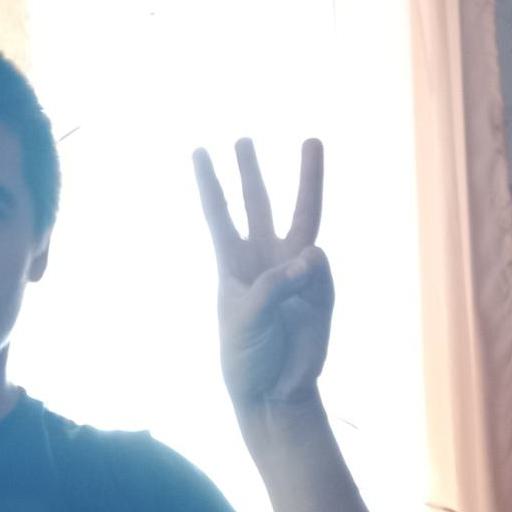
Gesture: three